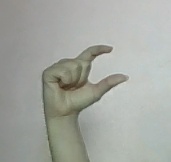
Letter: dal